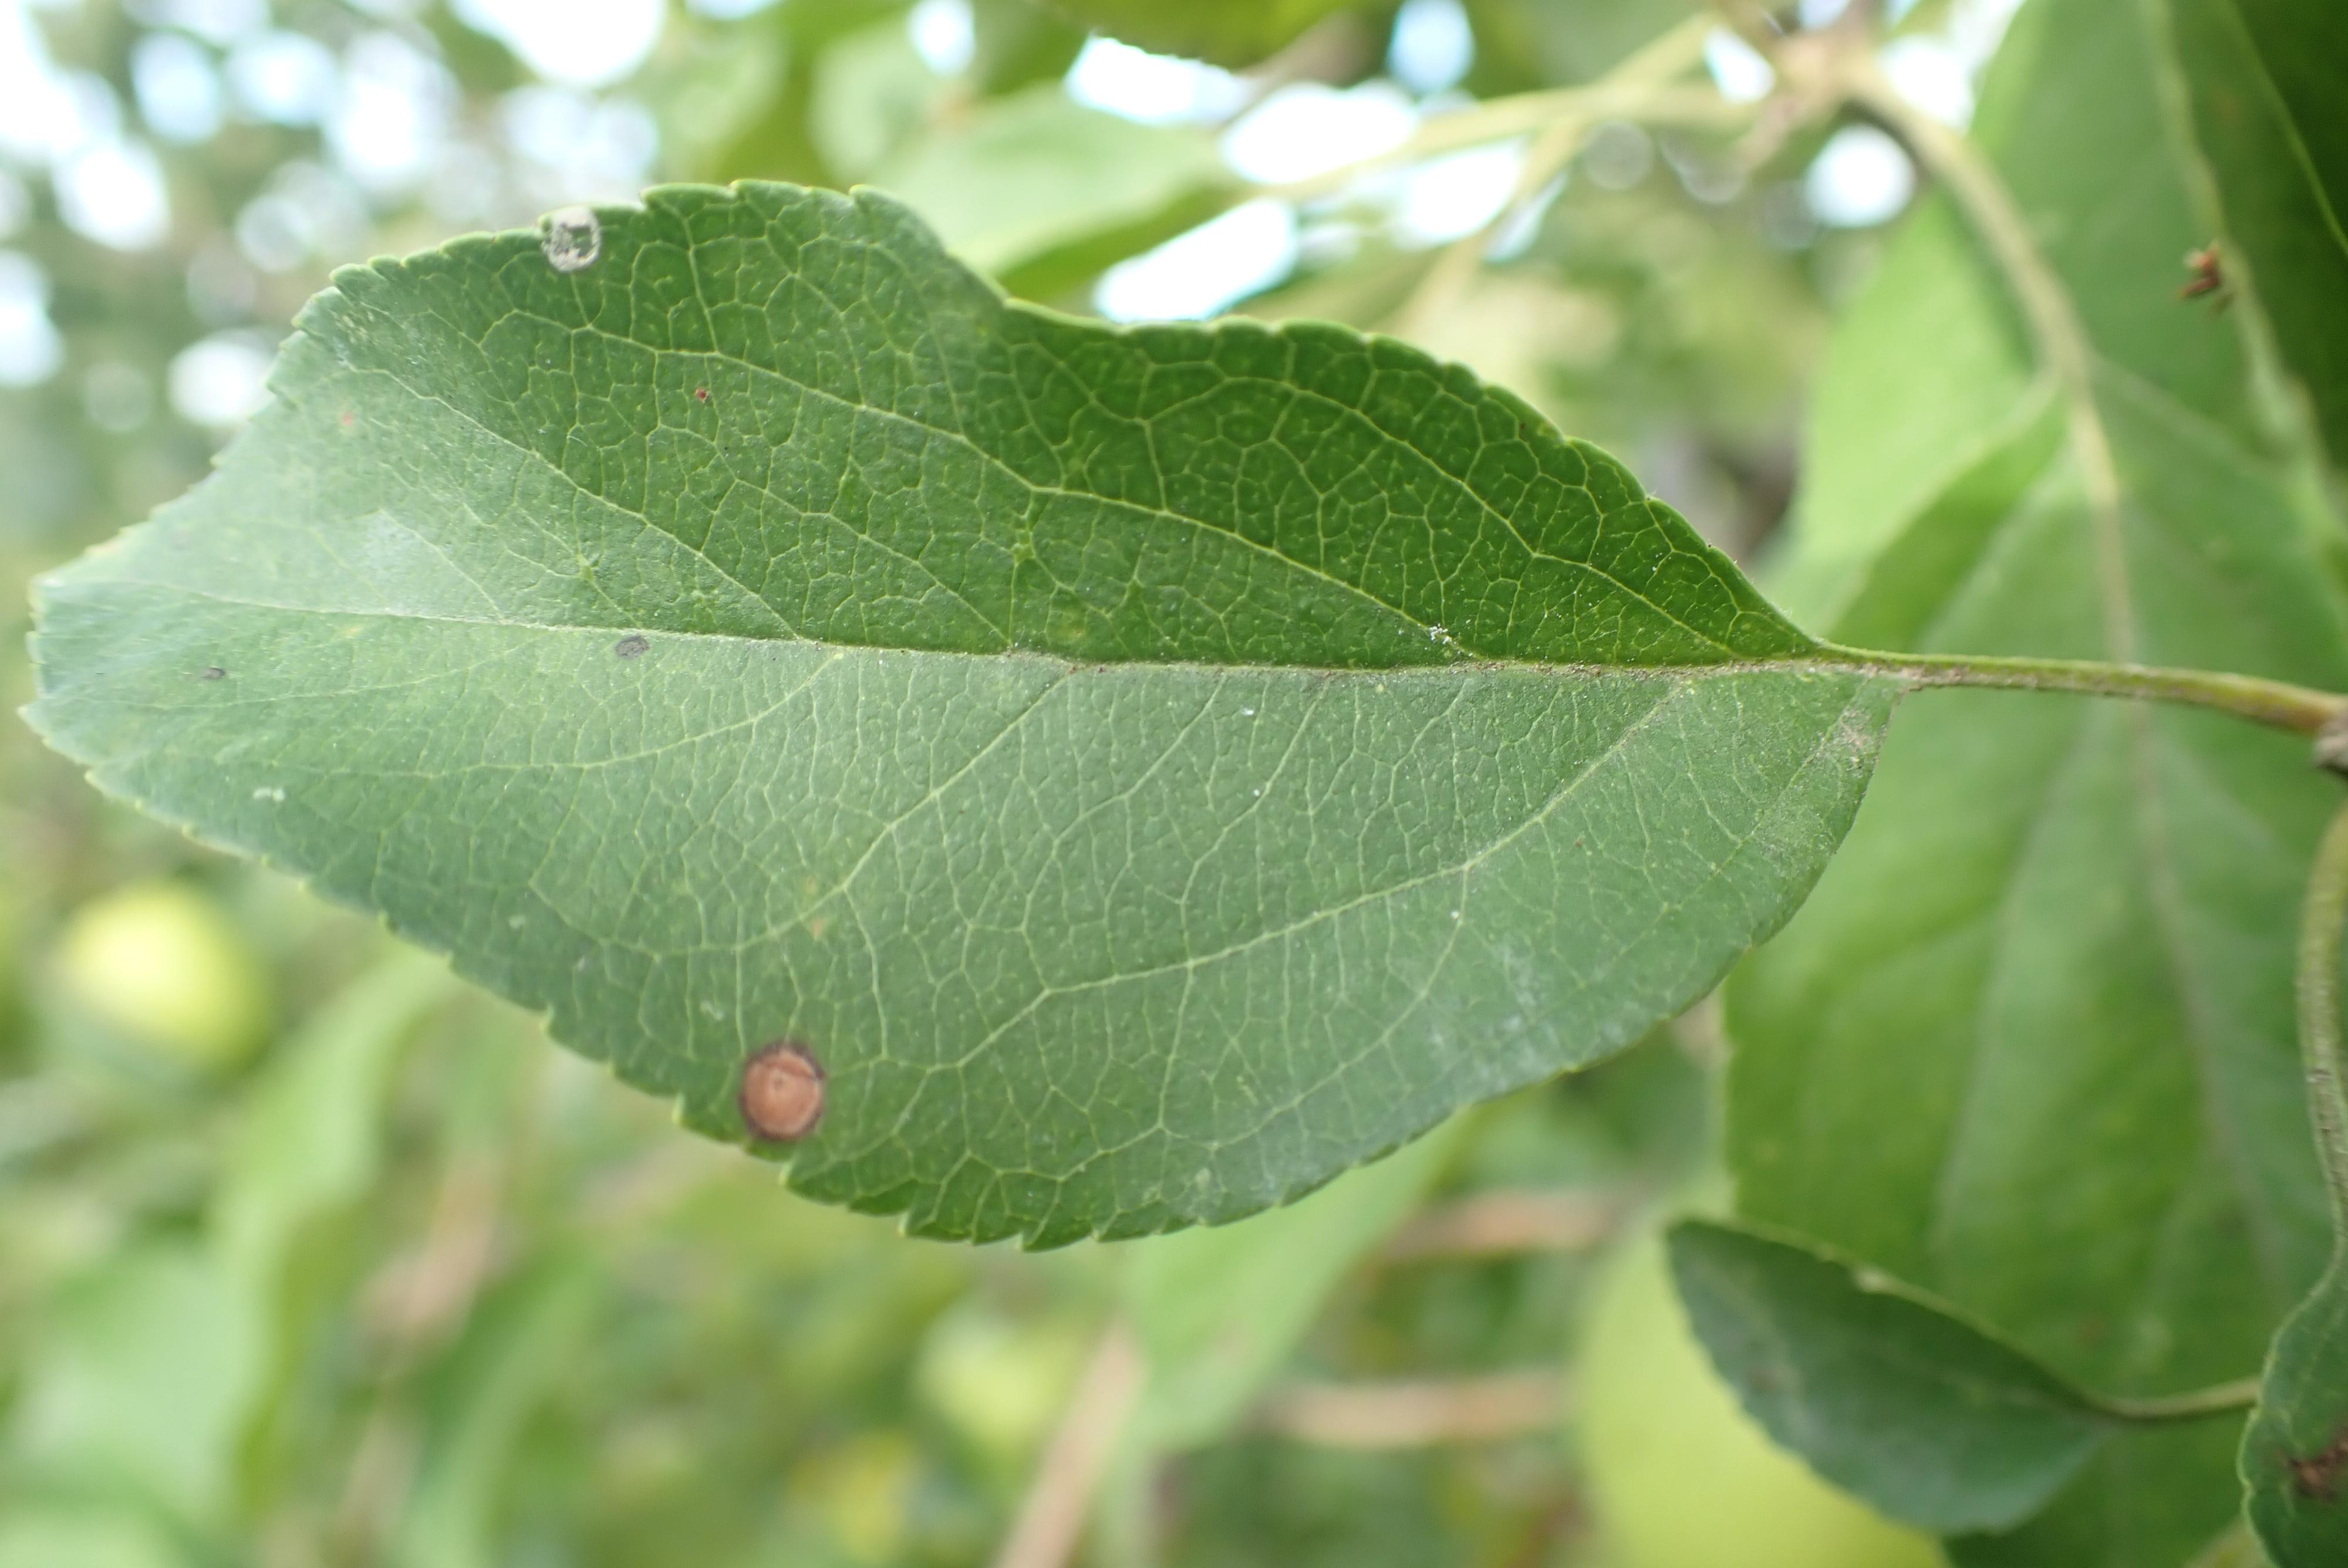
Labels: frog_eye_leaf_spot